Kike Saverio

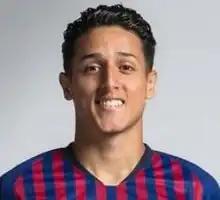
Saverio in 2019

Javier Enrique "Kike" Delgado Saverio (born 19 June 1999) is an Ecuadorian professional footballer who played as a winger for Greek Super League club Aris.